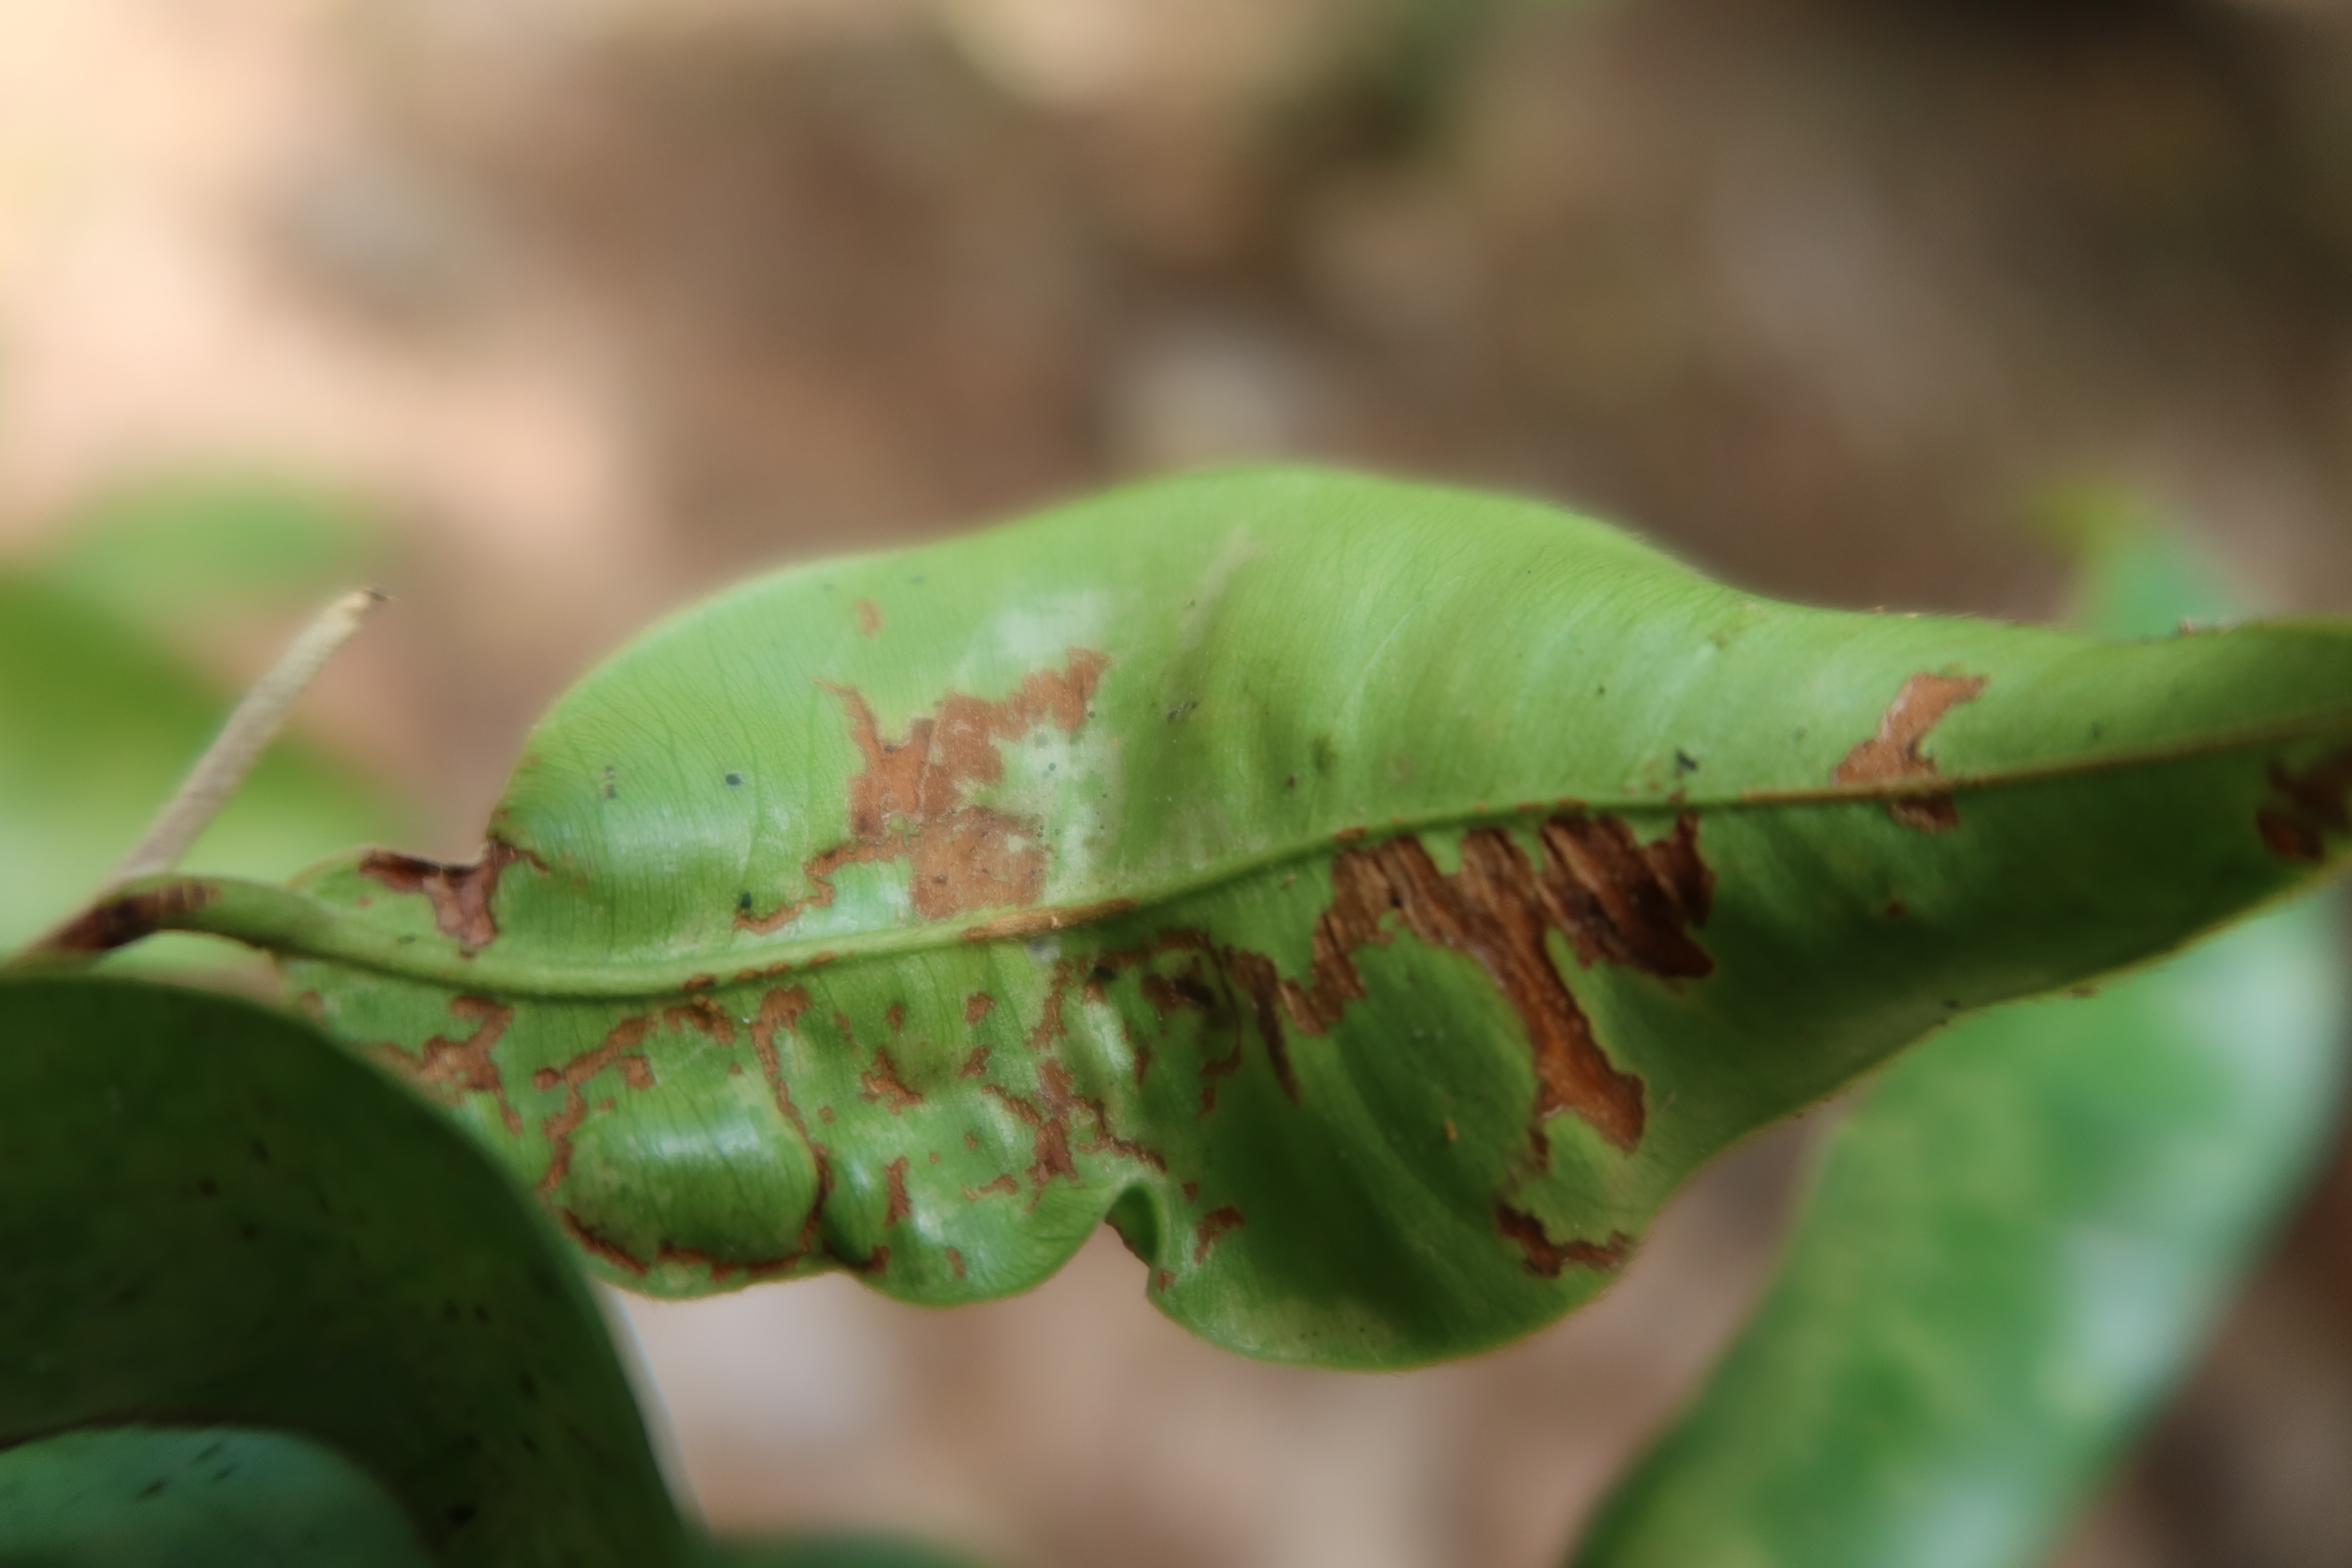
Label: Brown spots